Tom Anderson

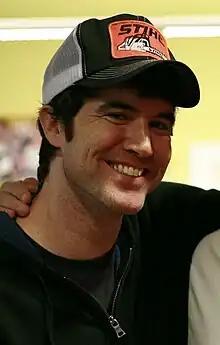
Anderson in 2008

Thomas Anderson (born November 8, 1970) is an American technology entrepreneur and co-founder of the social networking website Myspace, which he founded in 2003 with Chris DeWolfe. He was later president of Myspace and a strategic adviser for the company. Anderson is popularly known as "Tom from Myspace", "Myspace Tom", "Tom HSE" or "My friend, Tom" because he would automatically be assigned as the first "friend" of new Myspace users upon the creation of their profiles.